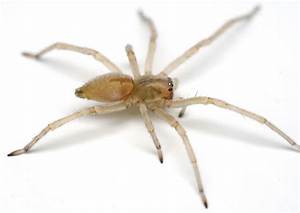
Label: spider